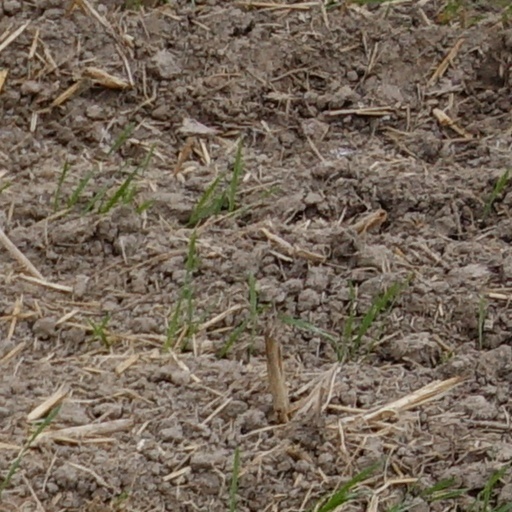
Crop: wheat